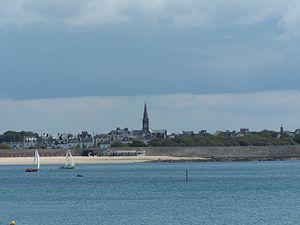
Port-Louis vu depuis Larmor-Plage dans le Morbihan en France.
Port-Louis [pɔʁlwi] est une commune française, située dans le département du Morbihan en région Bretagne.